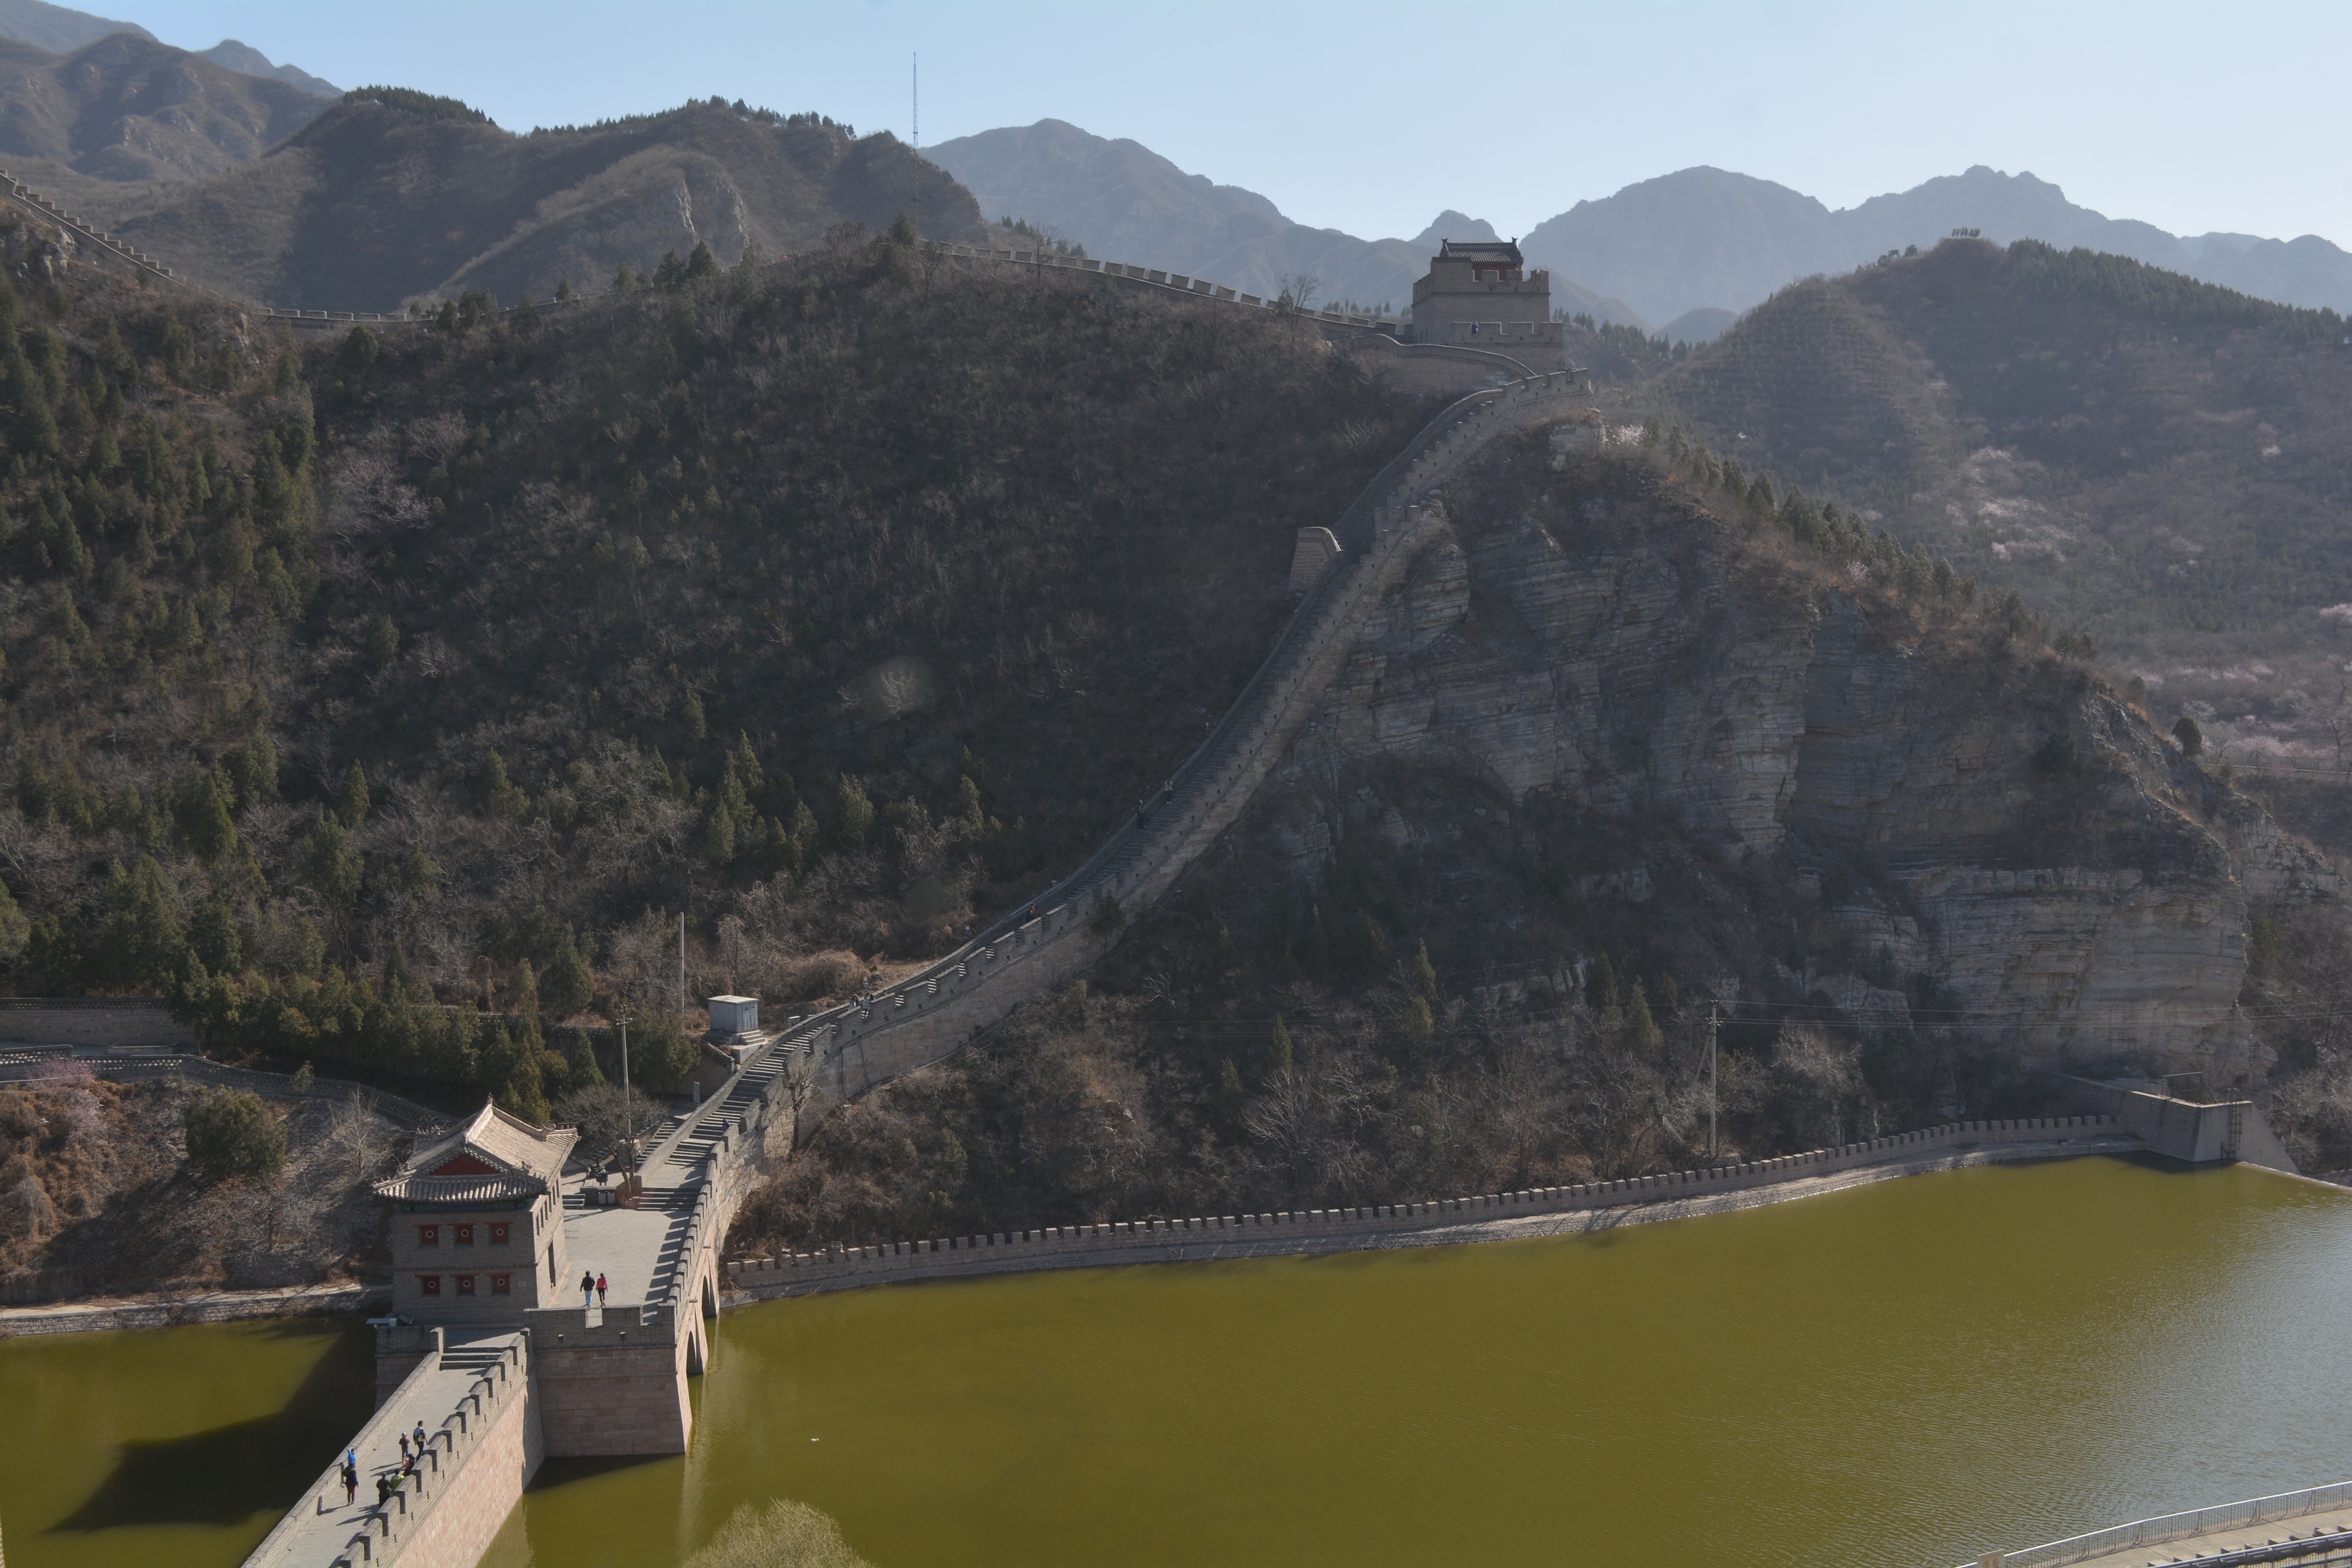
mountain, lake, river, valley, mountain range, fjord, dam, reservoir, terrain, waterway, alps, infrastructure, landform, aerial photography, mountain pass, mountainous landforms